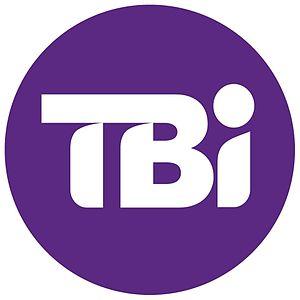
TVi est une chaîne de télévision ukrainienne privée lancée le 17 mars 2008.